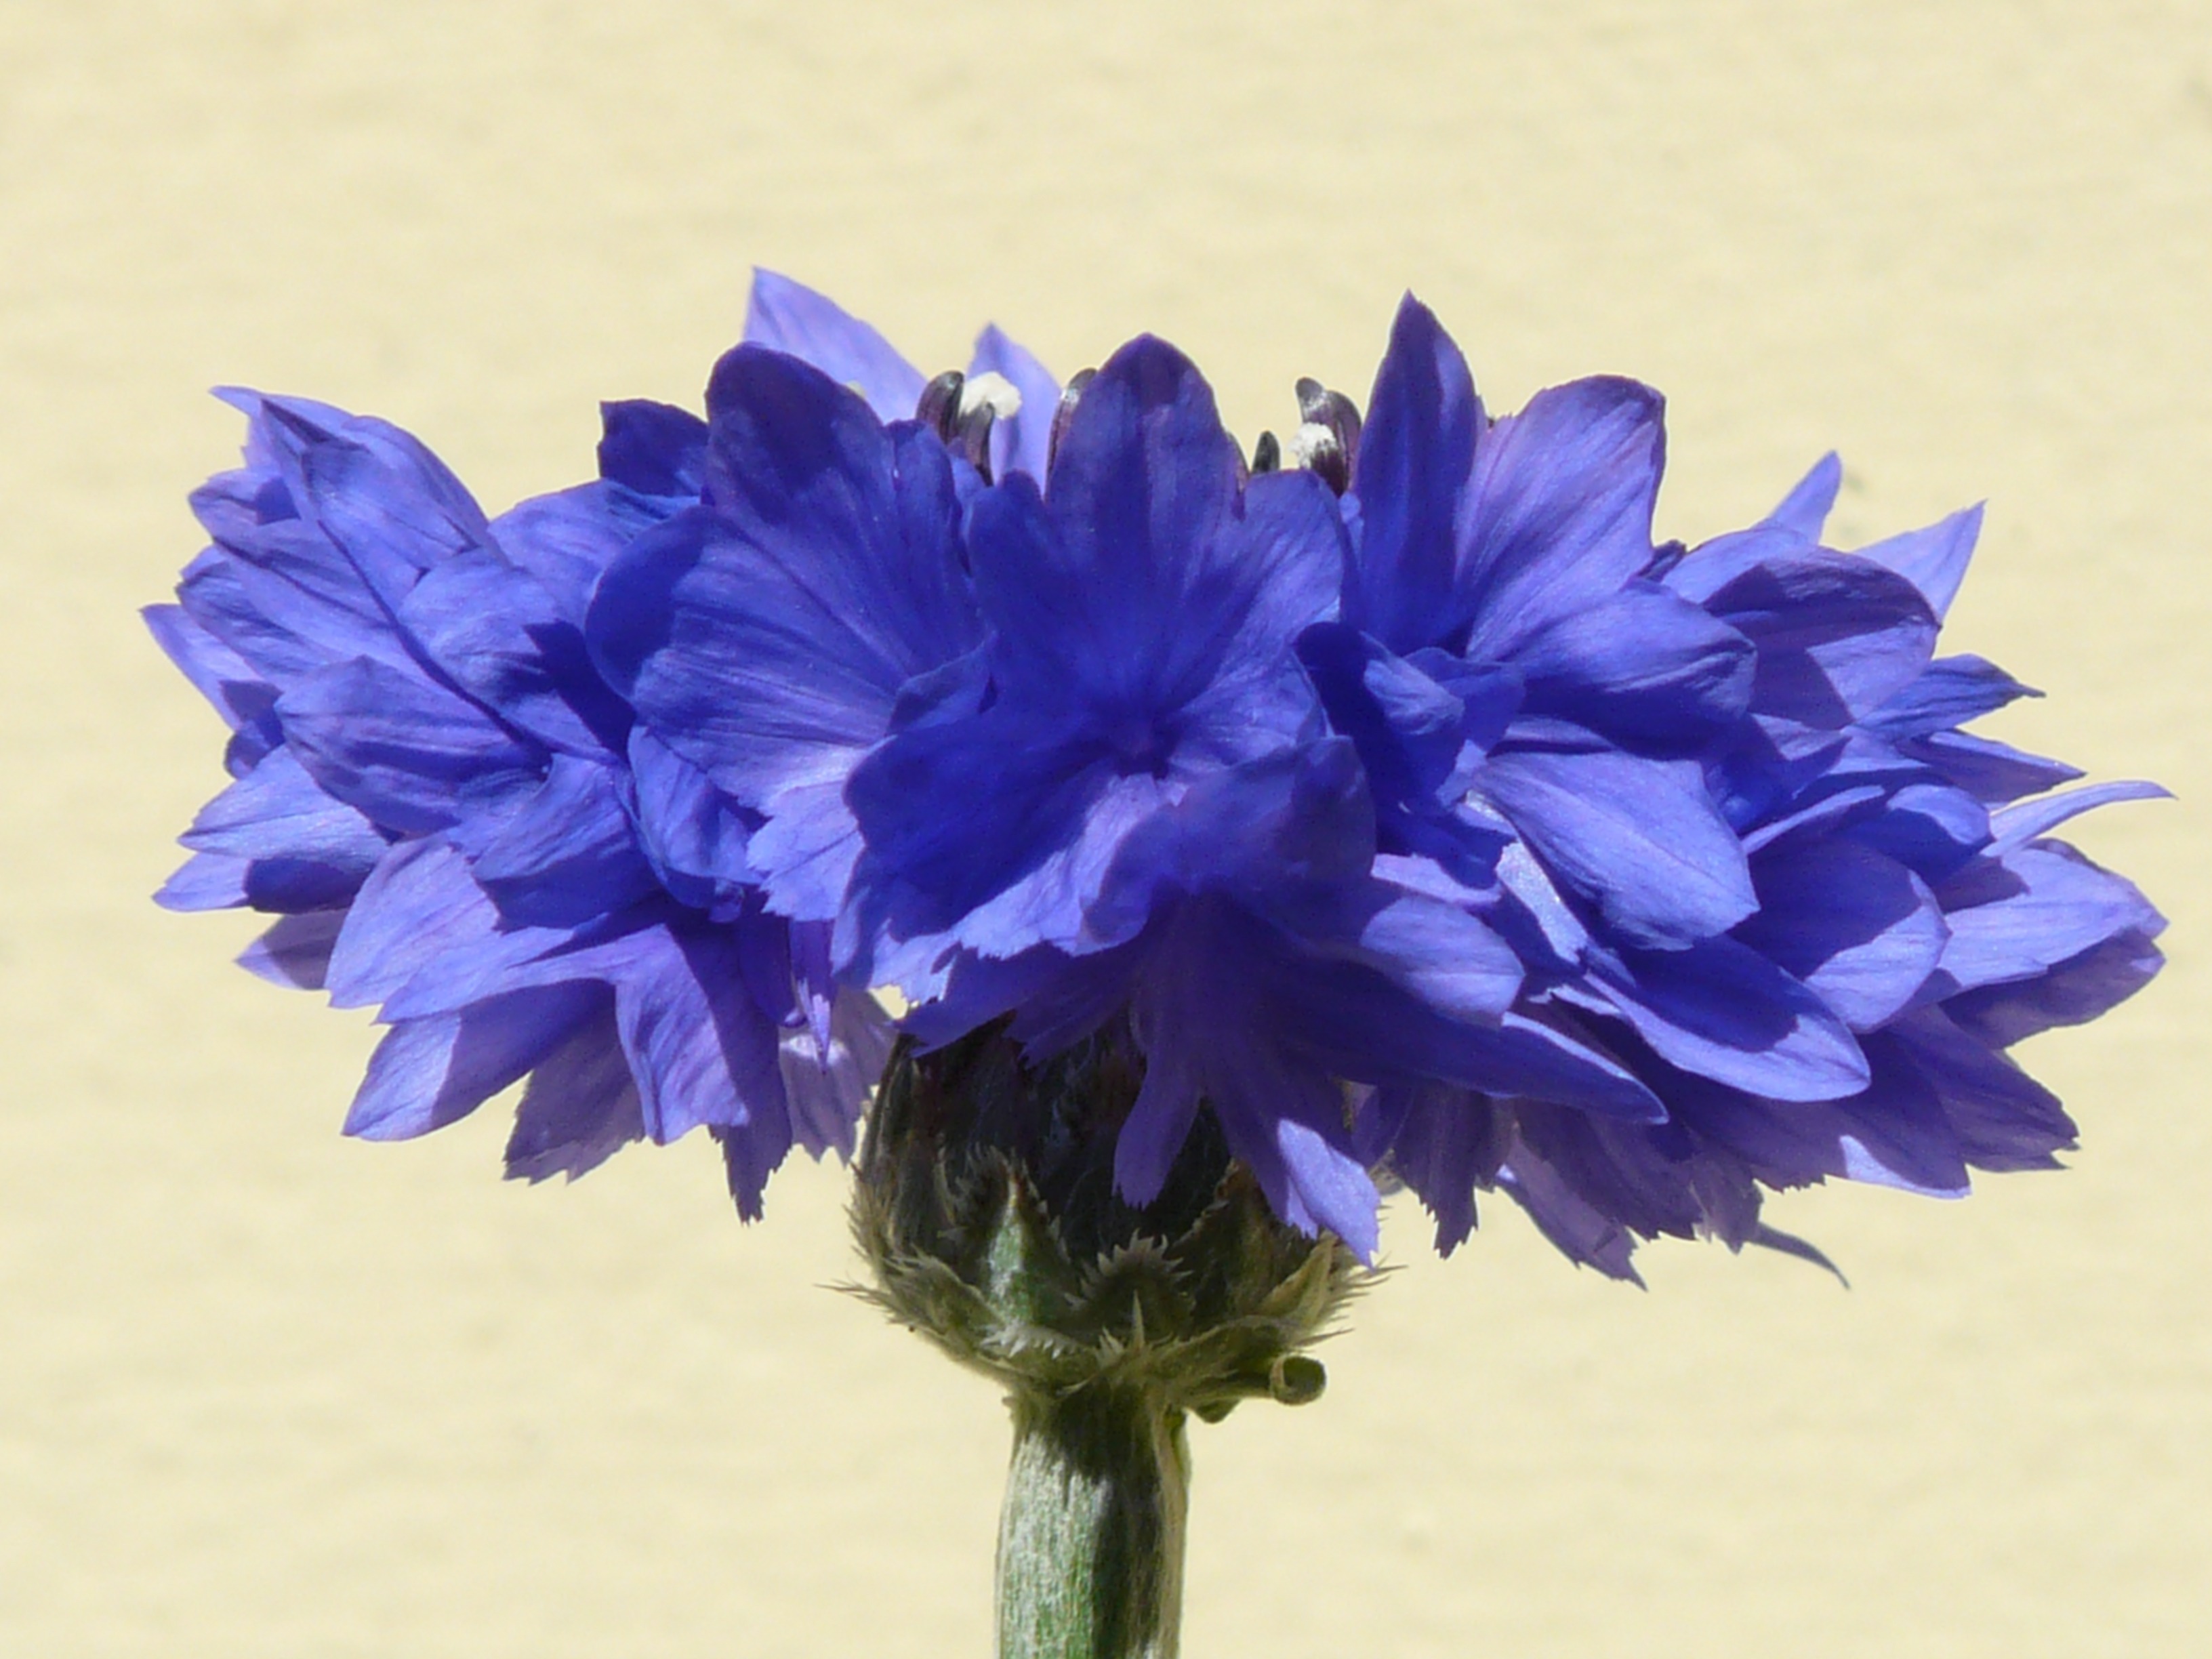
blossom, plant, flower, purple, petal, bloom, summer, blue, flora, centaurea cyanus, cornflower, asteraceae, centaurea, knapweed, composites, flowering plant, flower bouquet, cut flowers, cheerleading, bellflower family, zyane, land plant